Ehrang station

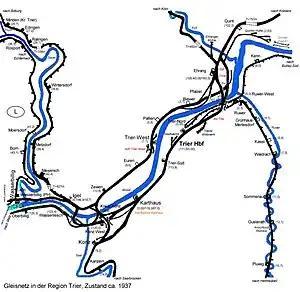
Rail network in the Trier area in 1937

Ehrang station was formerly the second most important station, after Trier Hauptbahnhof, in the city of Trier in the German state of Rhineland-Palatinate. It was closed to passengers on 3 March 2025. It was replaced by the nearby Trier Hafenstraße station. The station forms a railway junction with a former marshalling yard that is still partly used as a freight yard. At the station, the Eifel Railway from Cologne connects with the Koblenz–Trier railway. Until 1983, Ehrang station was also the starting point of the Trier West Railway to Igel that connected with Wasserbillig / Luxembourg.